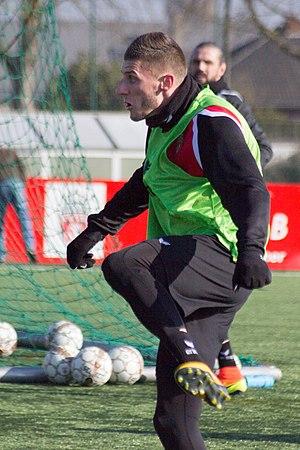
Entrainement du Royal Excel Mouscron, Futurosport, Mouscron. Le 22 Février 2018.
Dimitri Mohamed est un footballeur français, né le 11 juin 1989 à Bully-les-Mines. Il joue depuis 2012 au poste de milieu de terrain au Excel Mouscron.